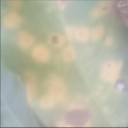
Label: Leaf_rust